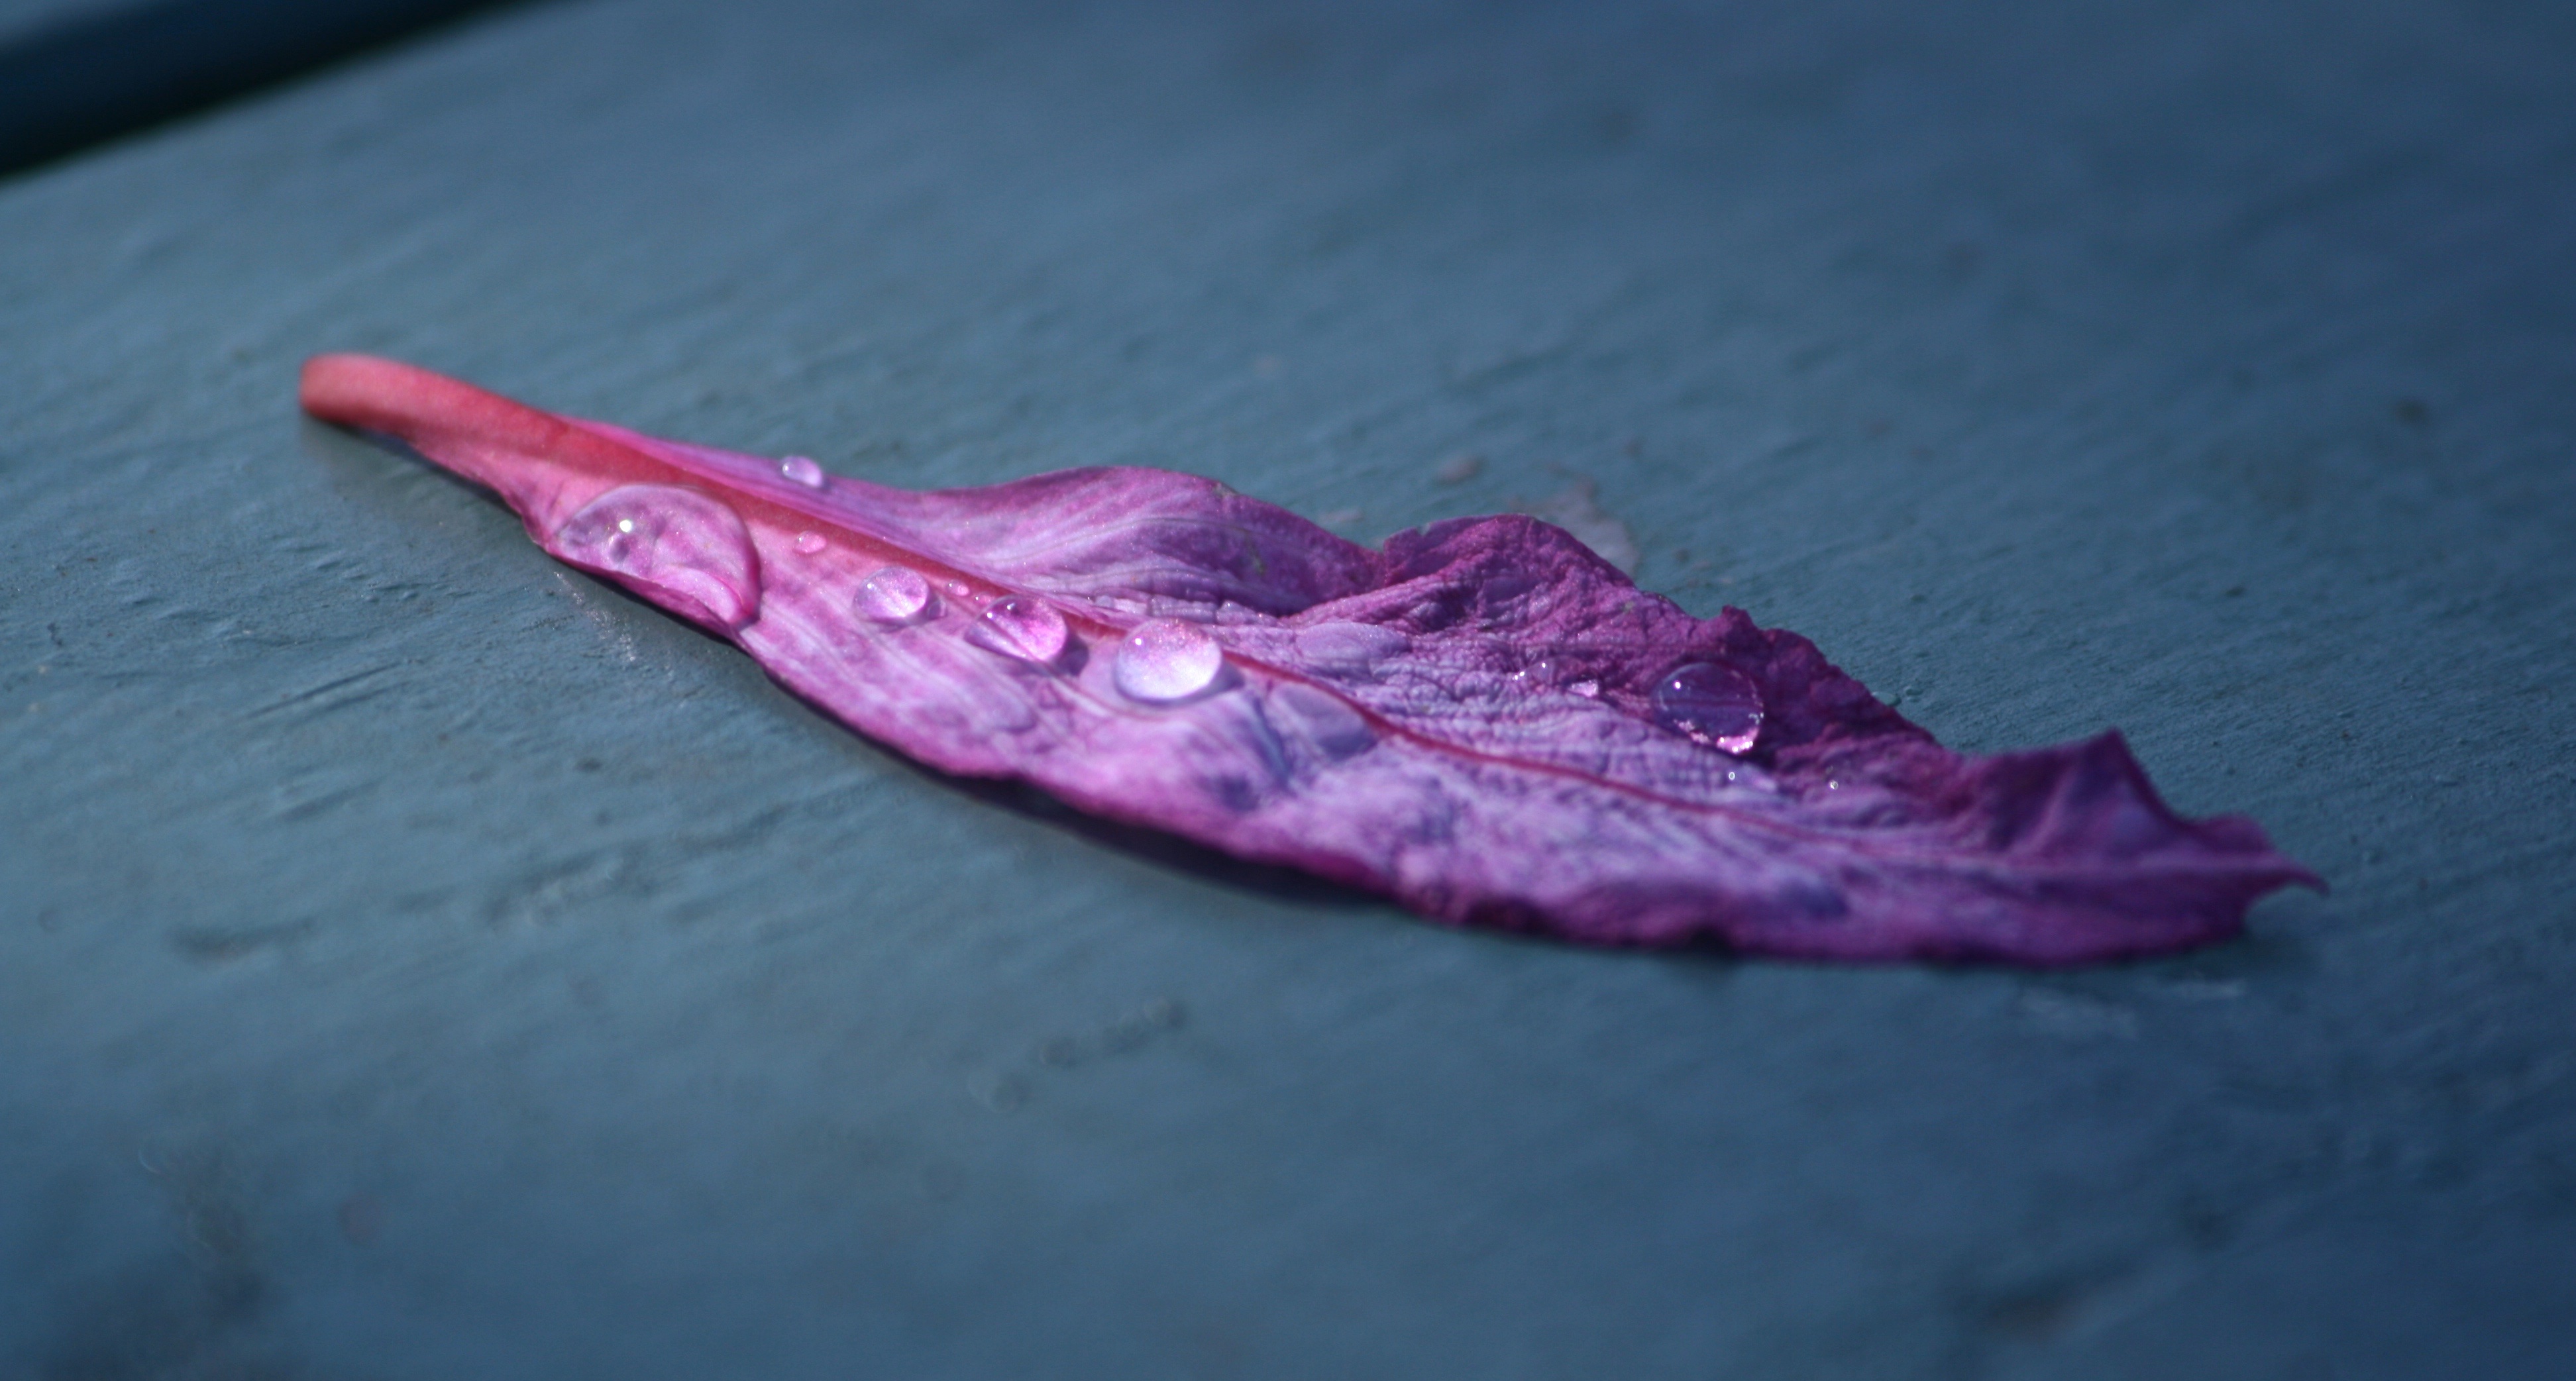
water, droplet, drop, plant, rain, leaf, petal, raindrop, wet, environment, macro, natural, close, magenta, macro photography